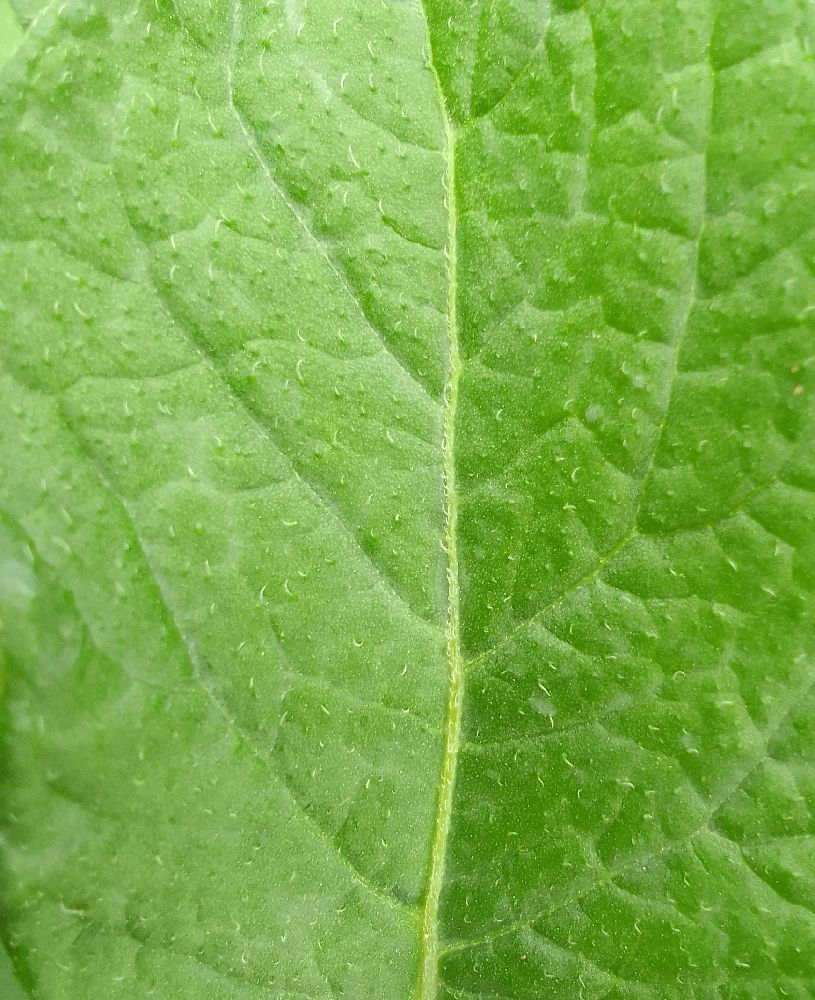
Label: Healthy